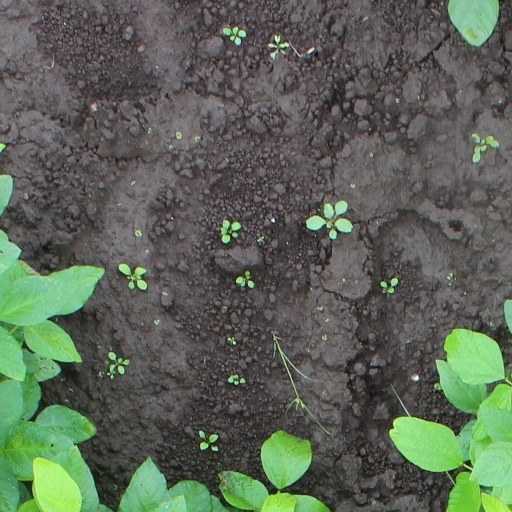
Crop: soybean